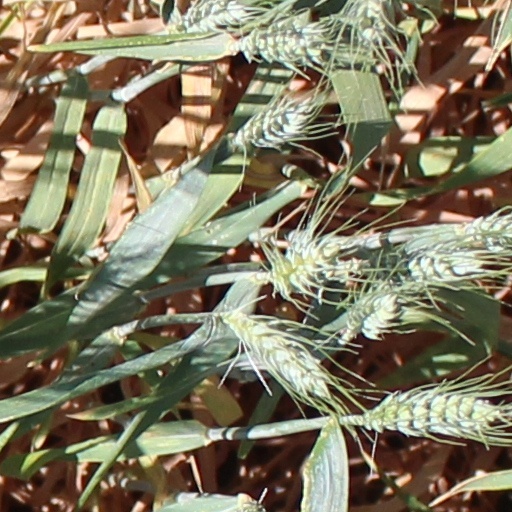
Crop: wheat